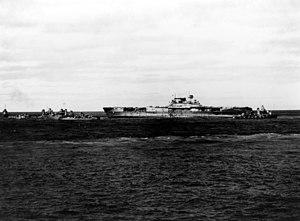
La classe Yorktown, est une classe de porte-avions de l'US Navy construits à partir de l'année 1934, jusqu'en 1941.